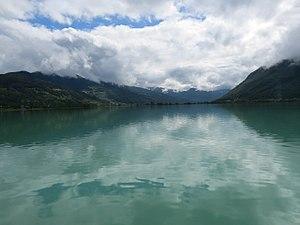
Le lac Plav à Plav (en montenegrin: Plavsko jezero), au Nord-Est du Monténégro.